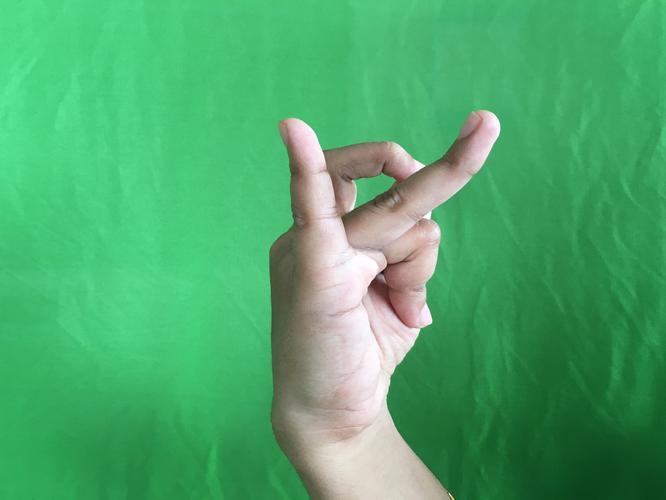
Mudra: Katakamukha_3
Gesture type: single_hand